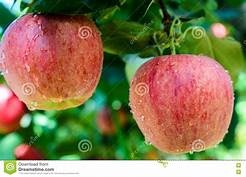
Label: apple